Stoneygate

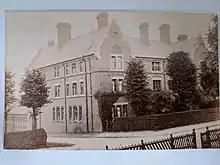
Circa 1908

No 58 Stoneygate Road stands on the corner of Aber Road, and is a large three-storey red brick Victorian building in the gothic style. It was built in 1880 to plans by local architect William Beaumont Smith to relocate the 'Home for Penitent Females' from its previous premises at 16 Blue Boar Lane, Leicester. 'The Home', as it was known, was a charity run by a Committee of local philanthropists and religious leaders to provide welfare and reform for unmarried mothers (often referred to as 'fallen women'). It is assumed that the women's children would have been taken from their mothers and would be treated as orphans or adopted soon after birth. The charity would generate income by taking in washing which would be done by the inmates.